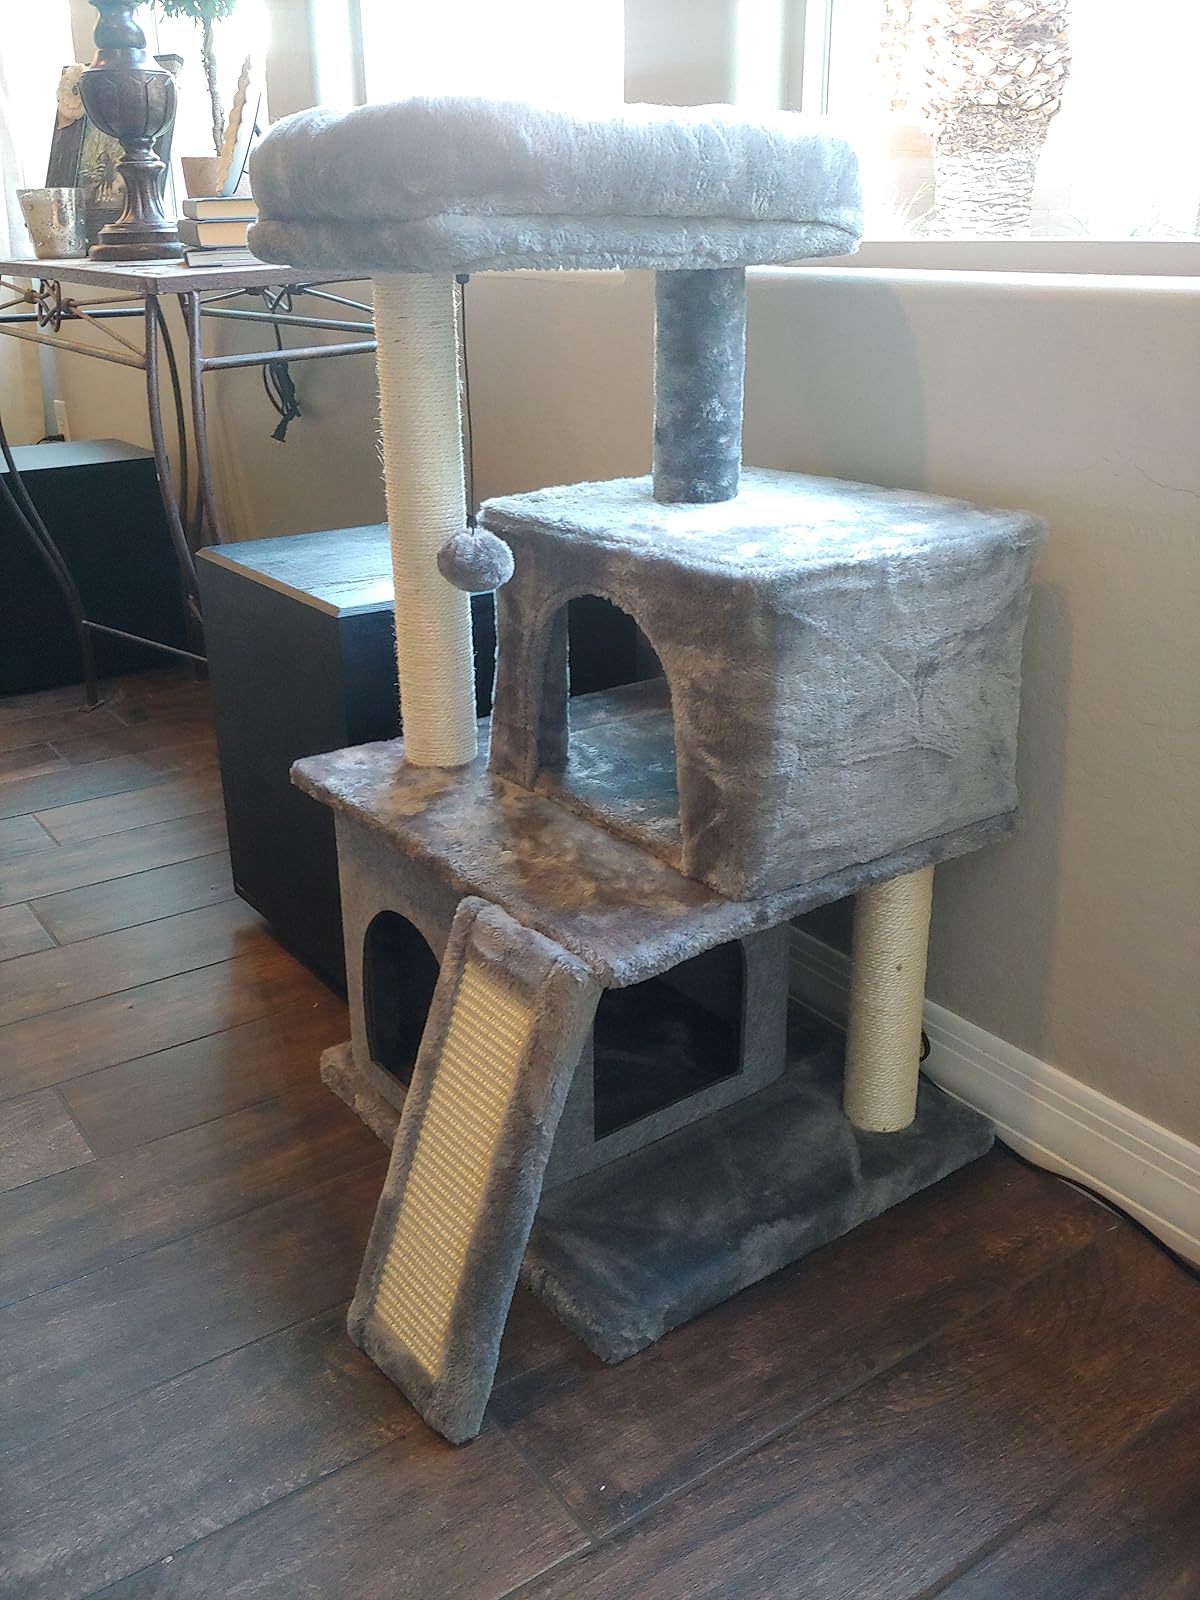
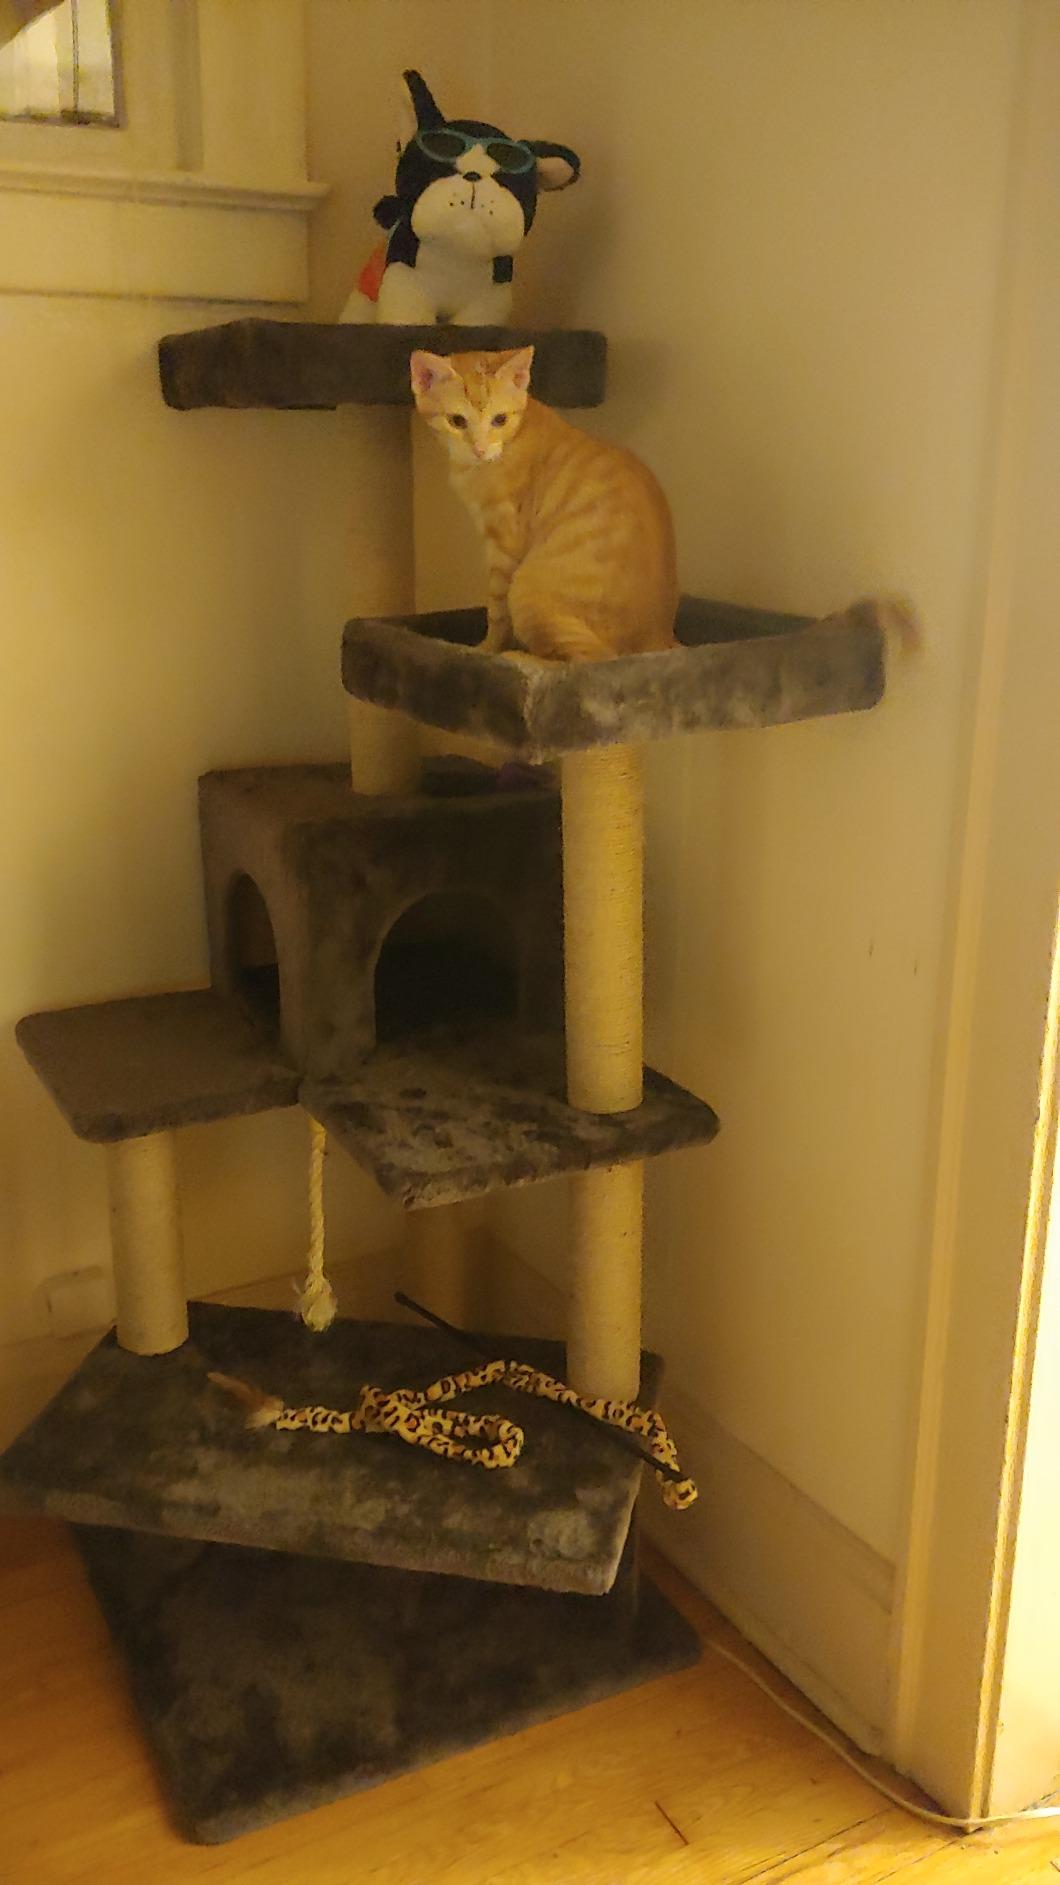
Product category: items_cat tree
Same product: no